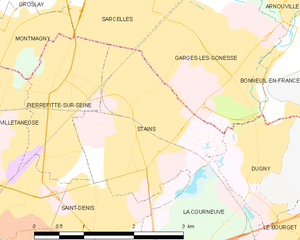
Carte des communes françaises Stains